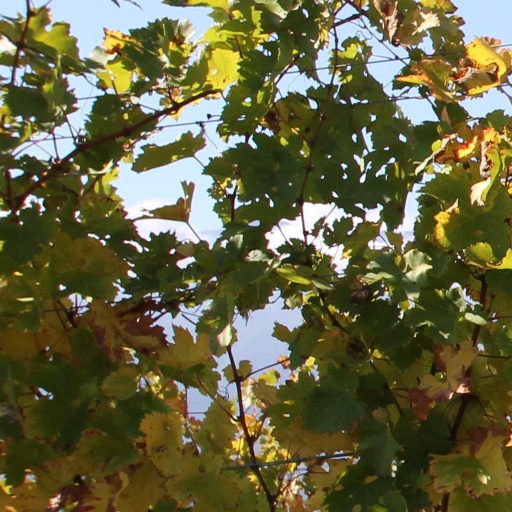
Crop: grape